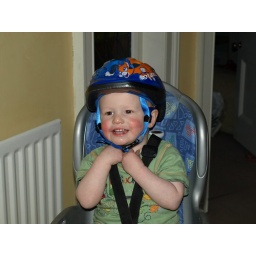
Henry in his bike seat